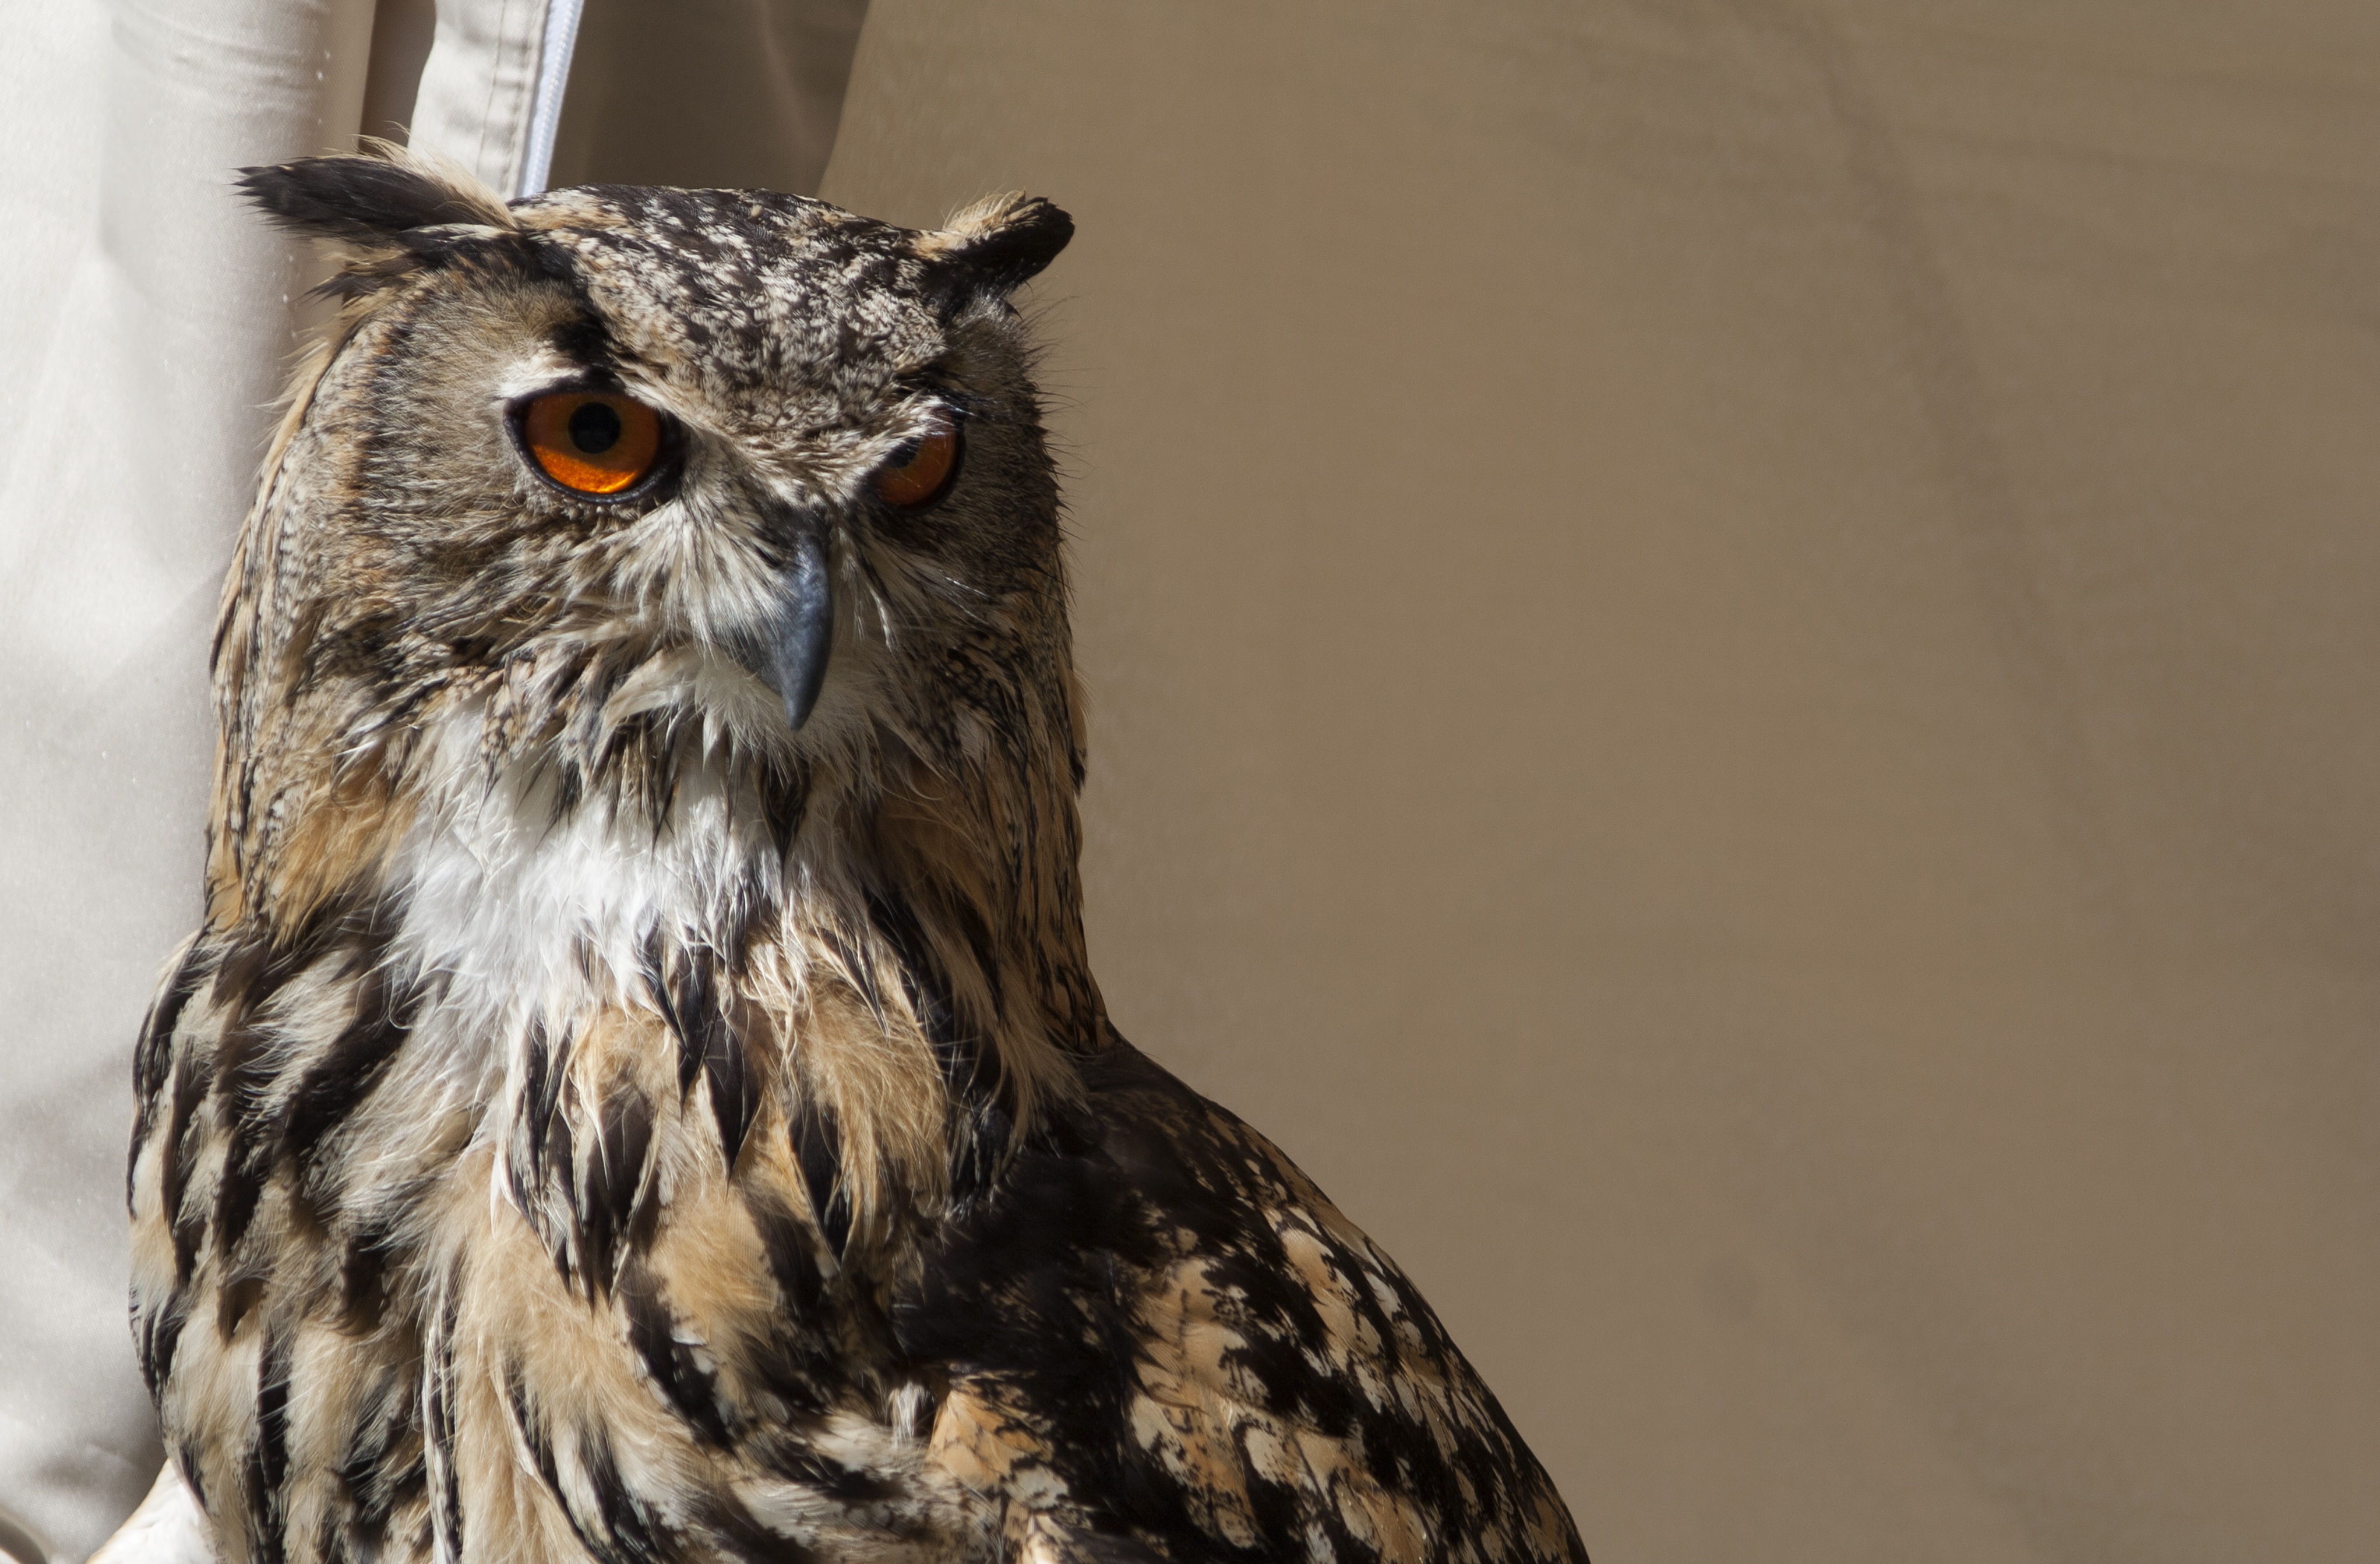
nature, bird, wing, wildlife, beak, owl, fauna, bird of prey, close up, feathers, animals, vertebrate, buho, falcon, accipitriformes